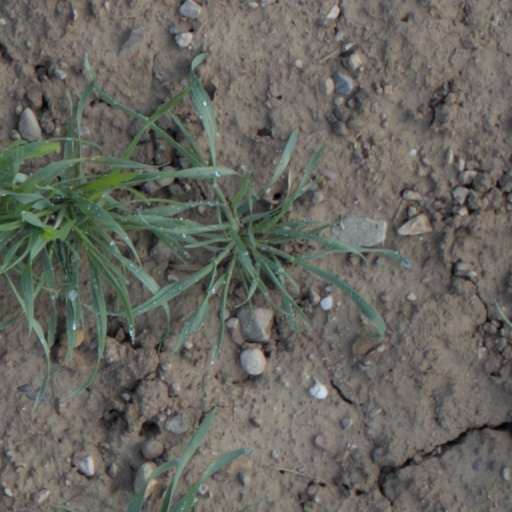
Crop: wheat